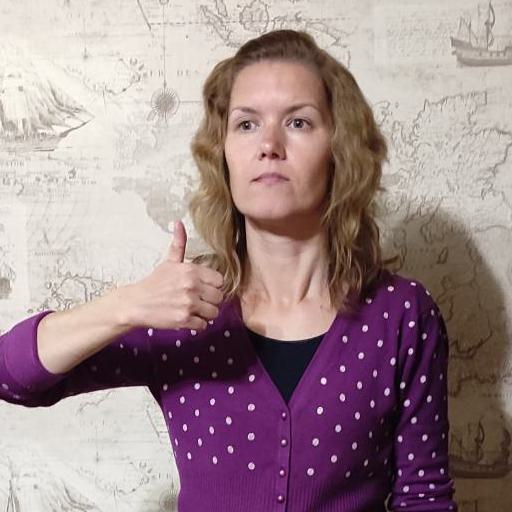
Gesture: like